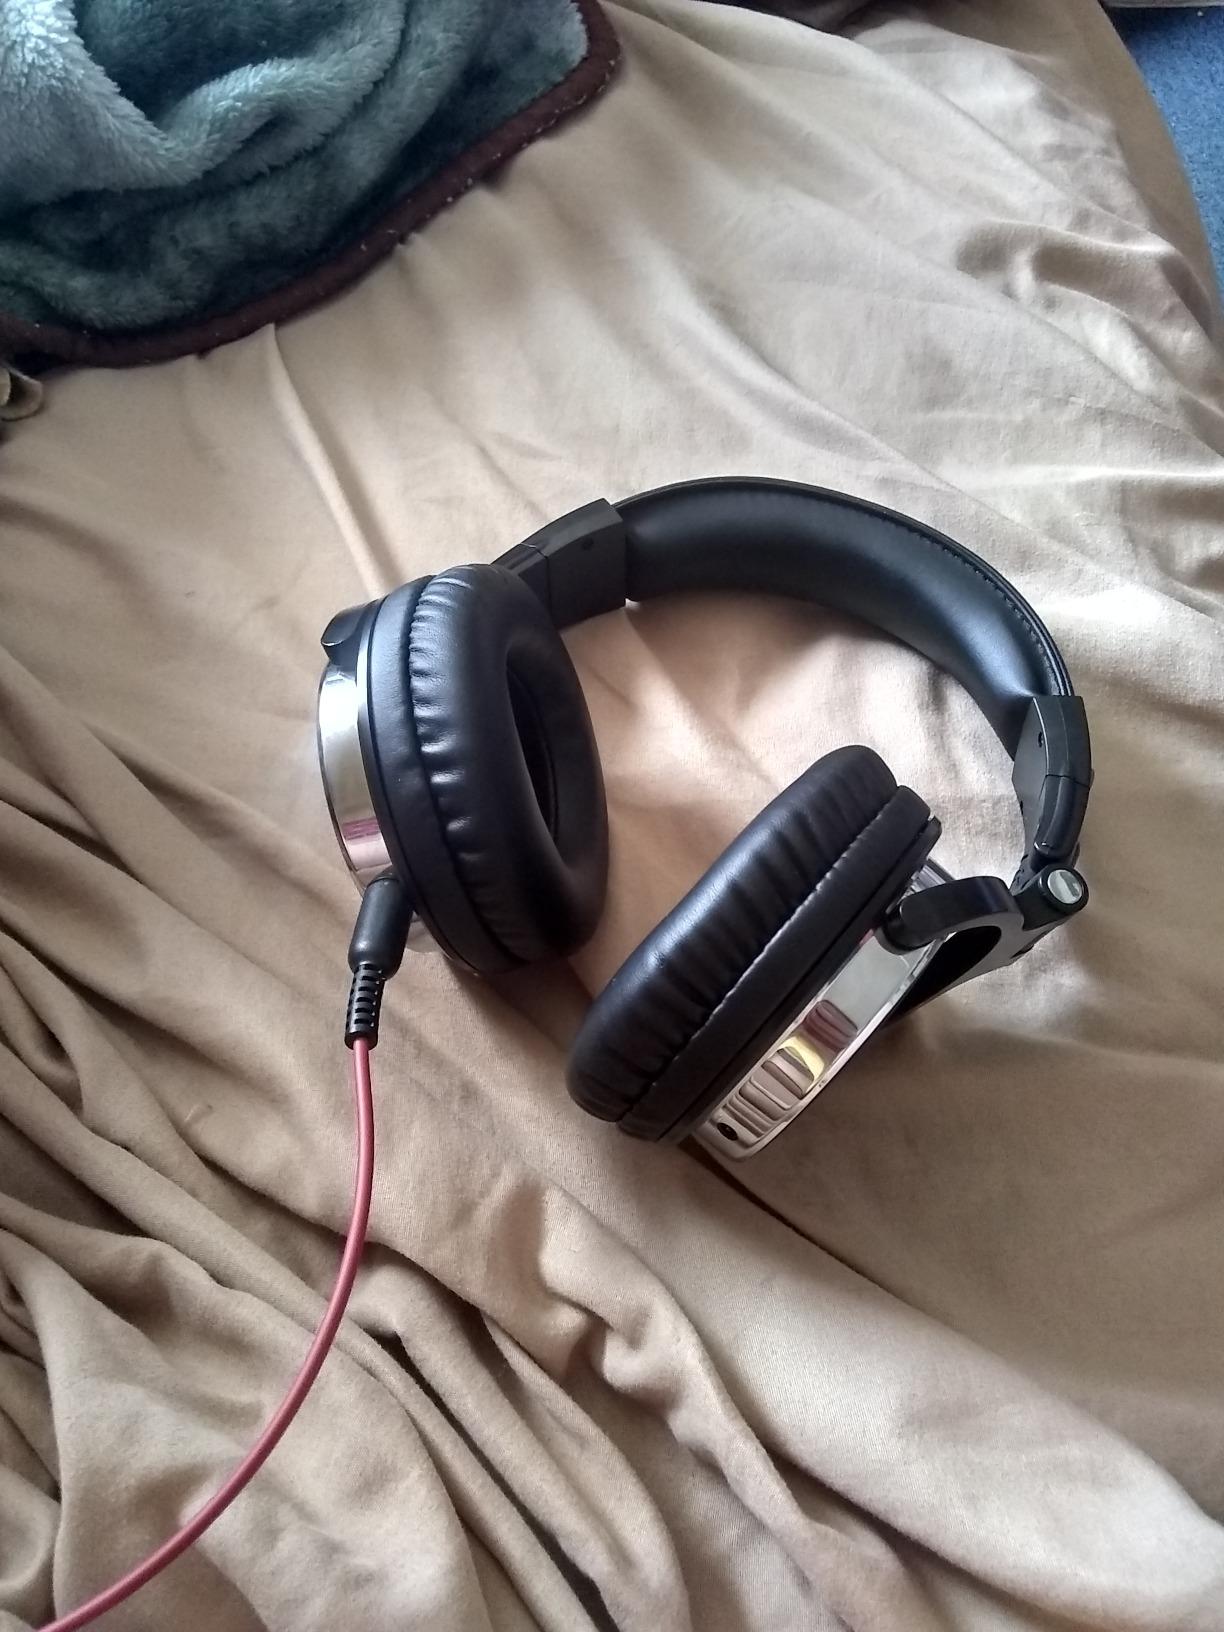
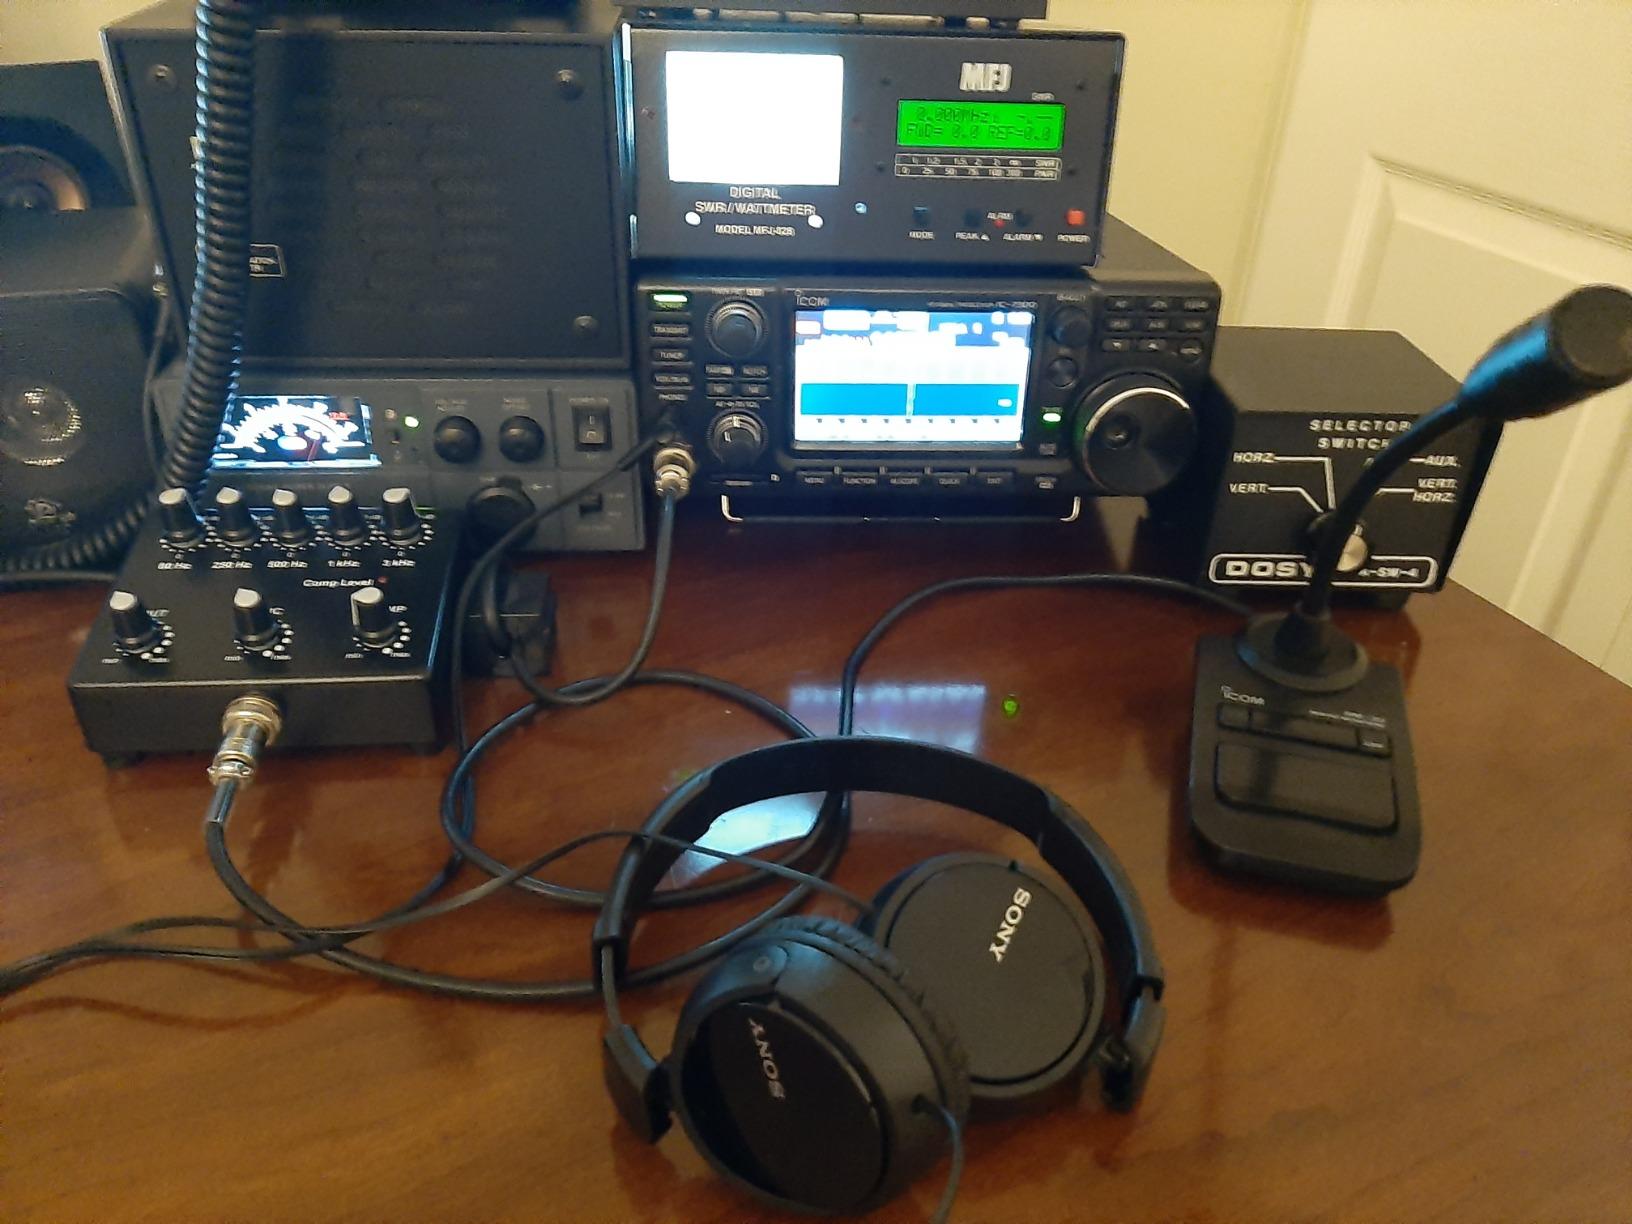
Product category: headphones
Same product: no